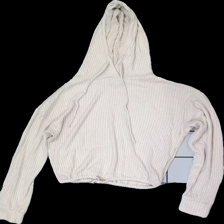
View: front
Type: Hoodie
Category: Ladies
Brand: Gina Tricot
Colors: Beige
Material: 85% Viscose 15% Polyester
Cut: Cropped
Size: XXS
Season: All
Price range: <50
Recommended usage: Export